Right Bloc (Russia)

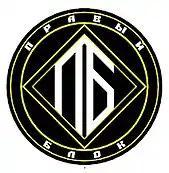
Old logo of the Right Bloc

The Third Alternative. Right Bloc (PB) — an all-Russian democratic movement uniting people of right-wing and nationalist convictions, based on the ideas of national democracy. It was formed in February 2018.